Signals intelligence in modern history

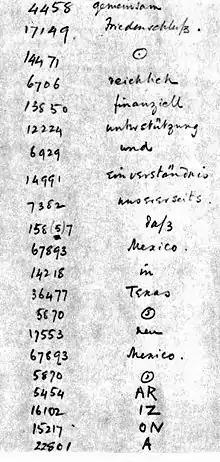
Zimmermann telegram as decoded by Room 40 in 1917.

The use of radio receiving equipment to pinpoint the location of the transmitter was also developed during the war.